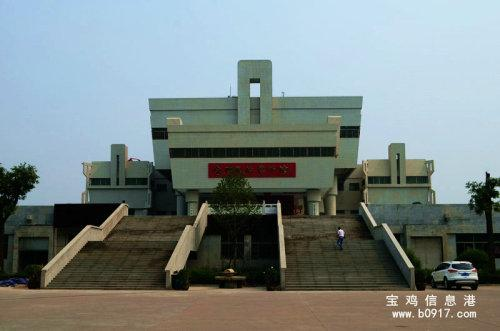
地标名称：宝鸡民俗博物馆
所在城市：宝鸡市·渭滨区